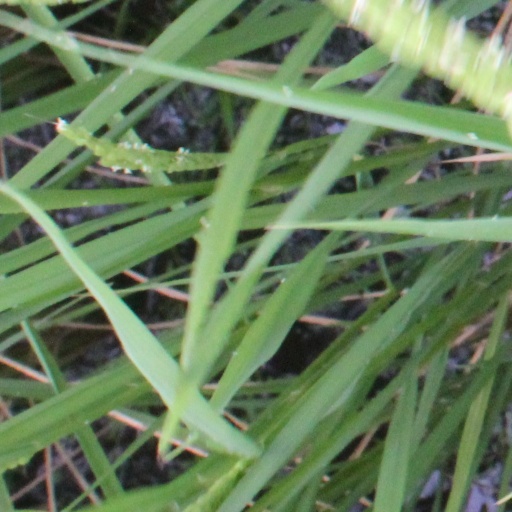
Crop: rice